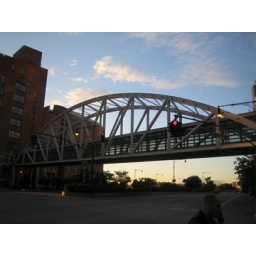
if you don't want to wait for the cross walk, you can walk over highway on this bridge